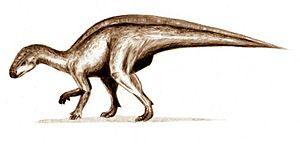
Les rhabdodontidés forment une famille éteinte de dinosaures ornithopodes iguanodontes herbivores ayant vécu en Europe durant une grade partie du Crétacé.
Rhabdodon est un genre éteint de dinosaures ornithopodes herbivores ayant vécu en Europe à la fin du Crétacé supérieur il y a environ 70 millions d'années.